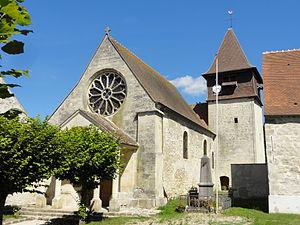
Façade occidentale.
Labbeville est une commune française située dans le département du Val-d'Oise en région Île-de-France.
L’église Saint-Martin est une église catholique paroissiale située à Labbeville, dans le Val-d'Oise. Elle se compose d'une nef recouverte d'une remarquable charpente lambrissée du XVIᵉ siècle ; d'un bas-côté nord muni d'une fausse voûte en berceau ; et de cinq travées orientales voûtées d'ogives, réparties sur deux vaisseaux. L'église est attestée pour la première fois en 1066. Le plan de la nef primitivement dépourvue de bas-côtés pourrait remonter à cette époque. Sinon, l'église actuelle est surtout le résultat de plusieurs campagnes de construction rapprochés à la fin de la période romane et au début de la période gothique, autour du milieu du XIIᵉ siècle. Dans un premier temps, la nef est munie de bas-côtés, et le transept est rebâti. Seul le bas-côté nord subsiste depuis l'incendie de 1821, et le croisillon nord a été remanié quelques décennies après sa construction lors de l'adjonction de la chapelle de la Vierge à l'est. La croisée du transept a perdu son caractère roman ou gothique primitif lors du remaniement des supports de la voûte après la guerre de Cent Ans.
Cette liste recense les monuments historiques du département du Val-d'Oise, en France.